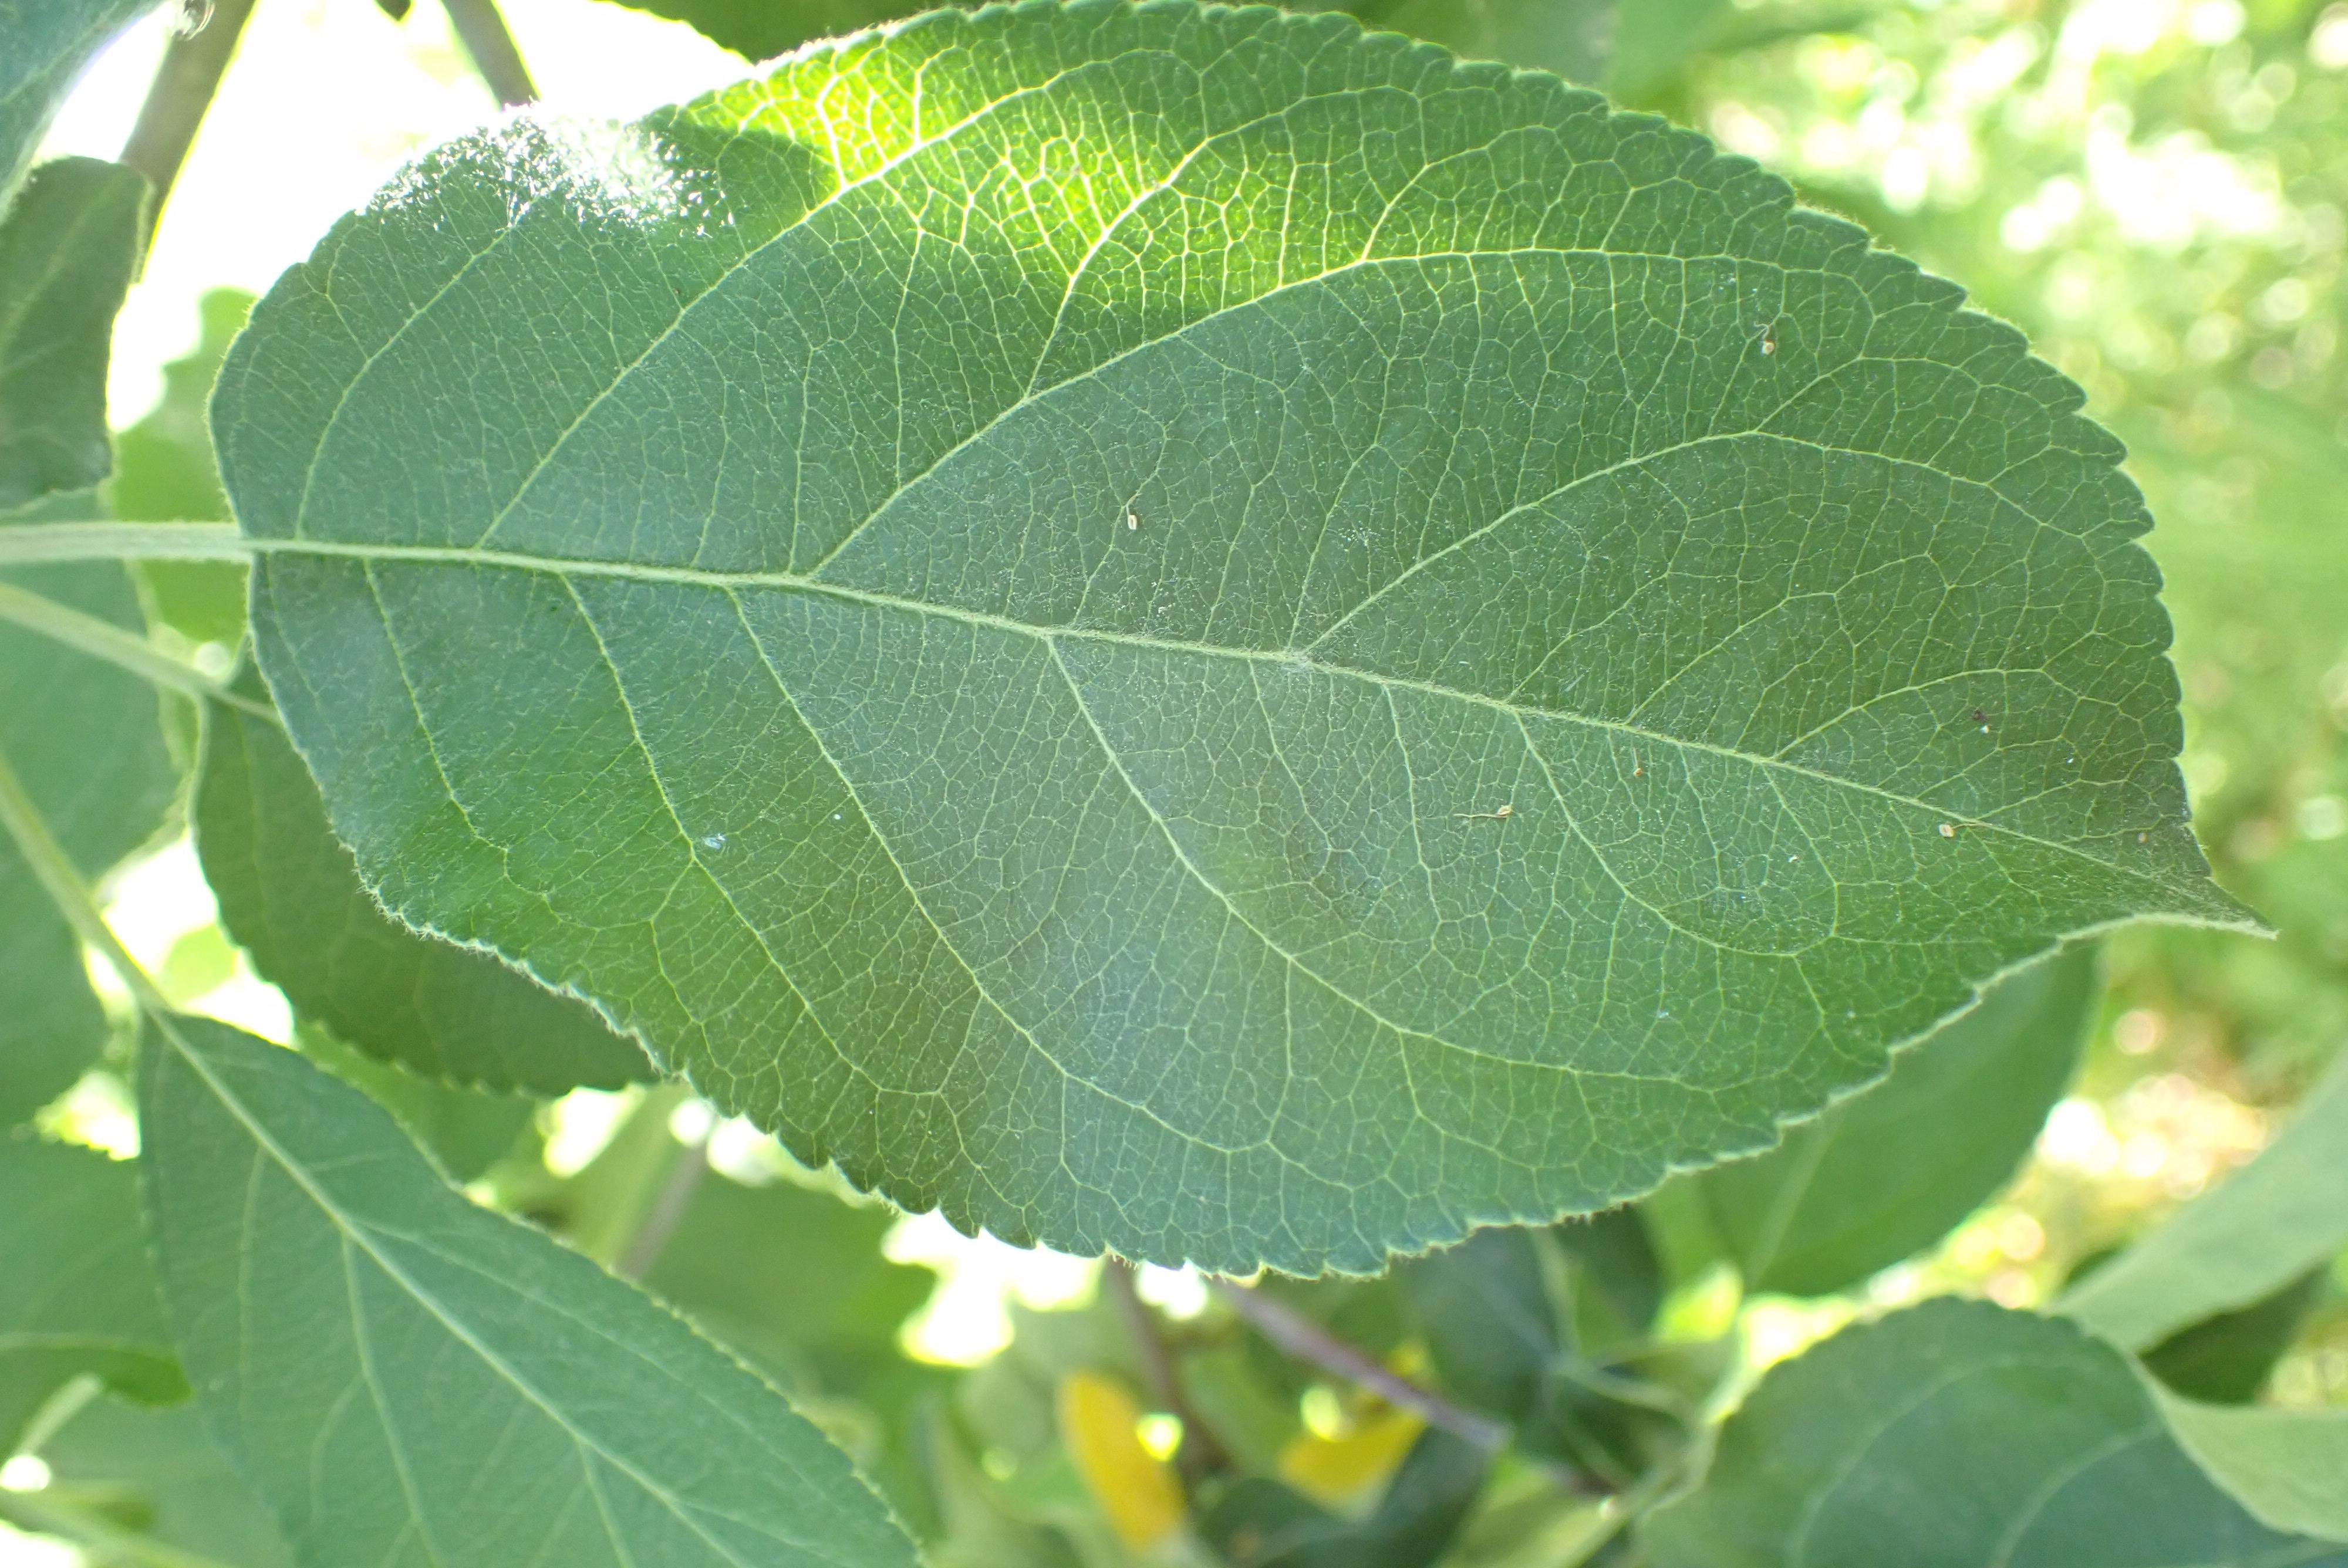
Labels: healthy